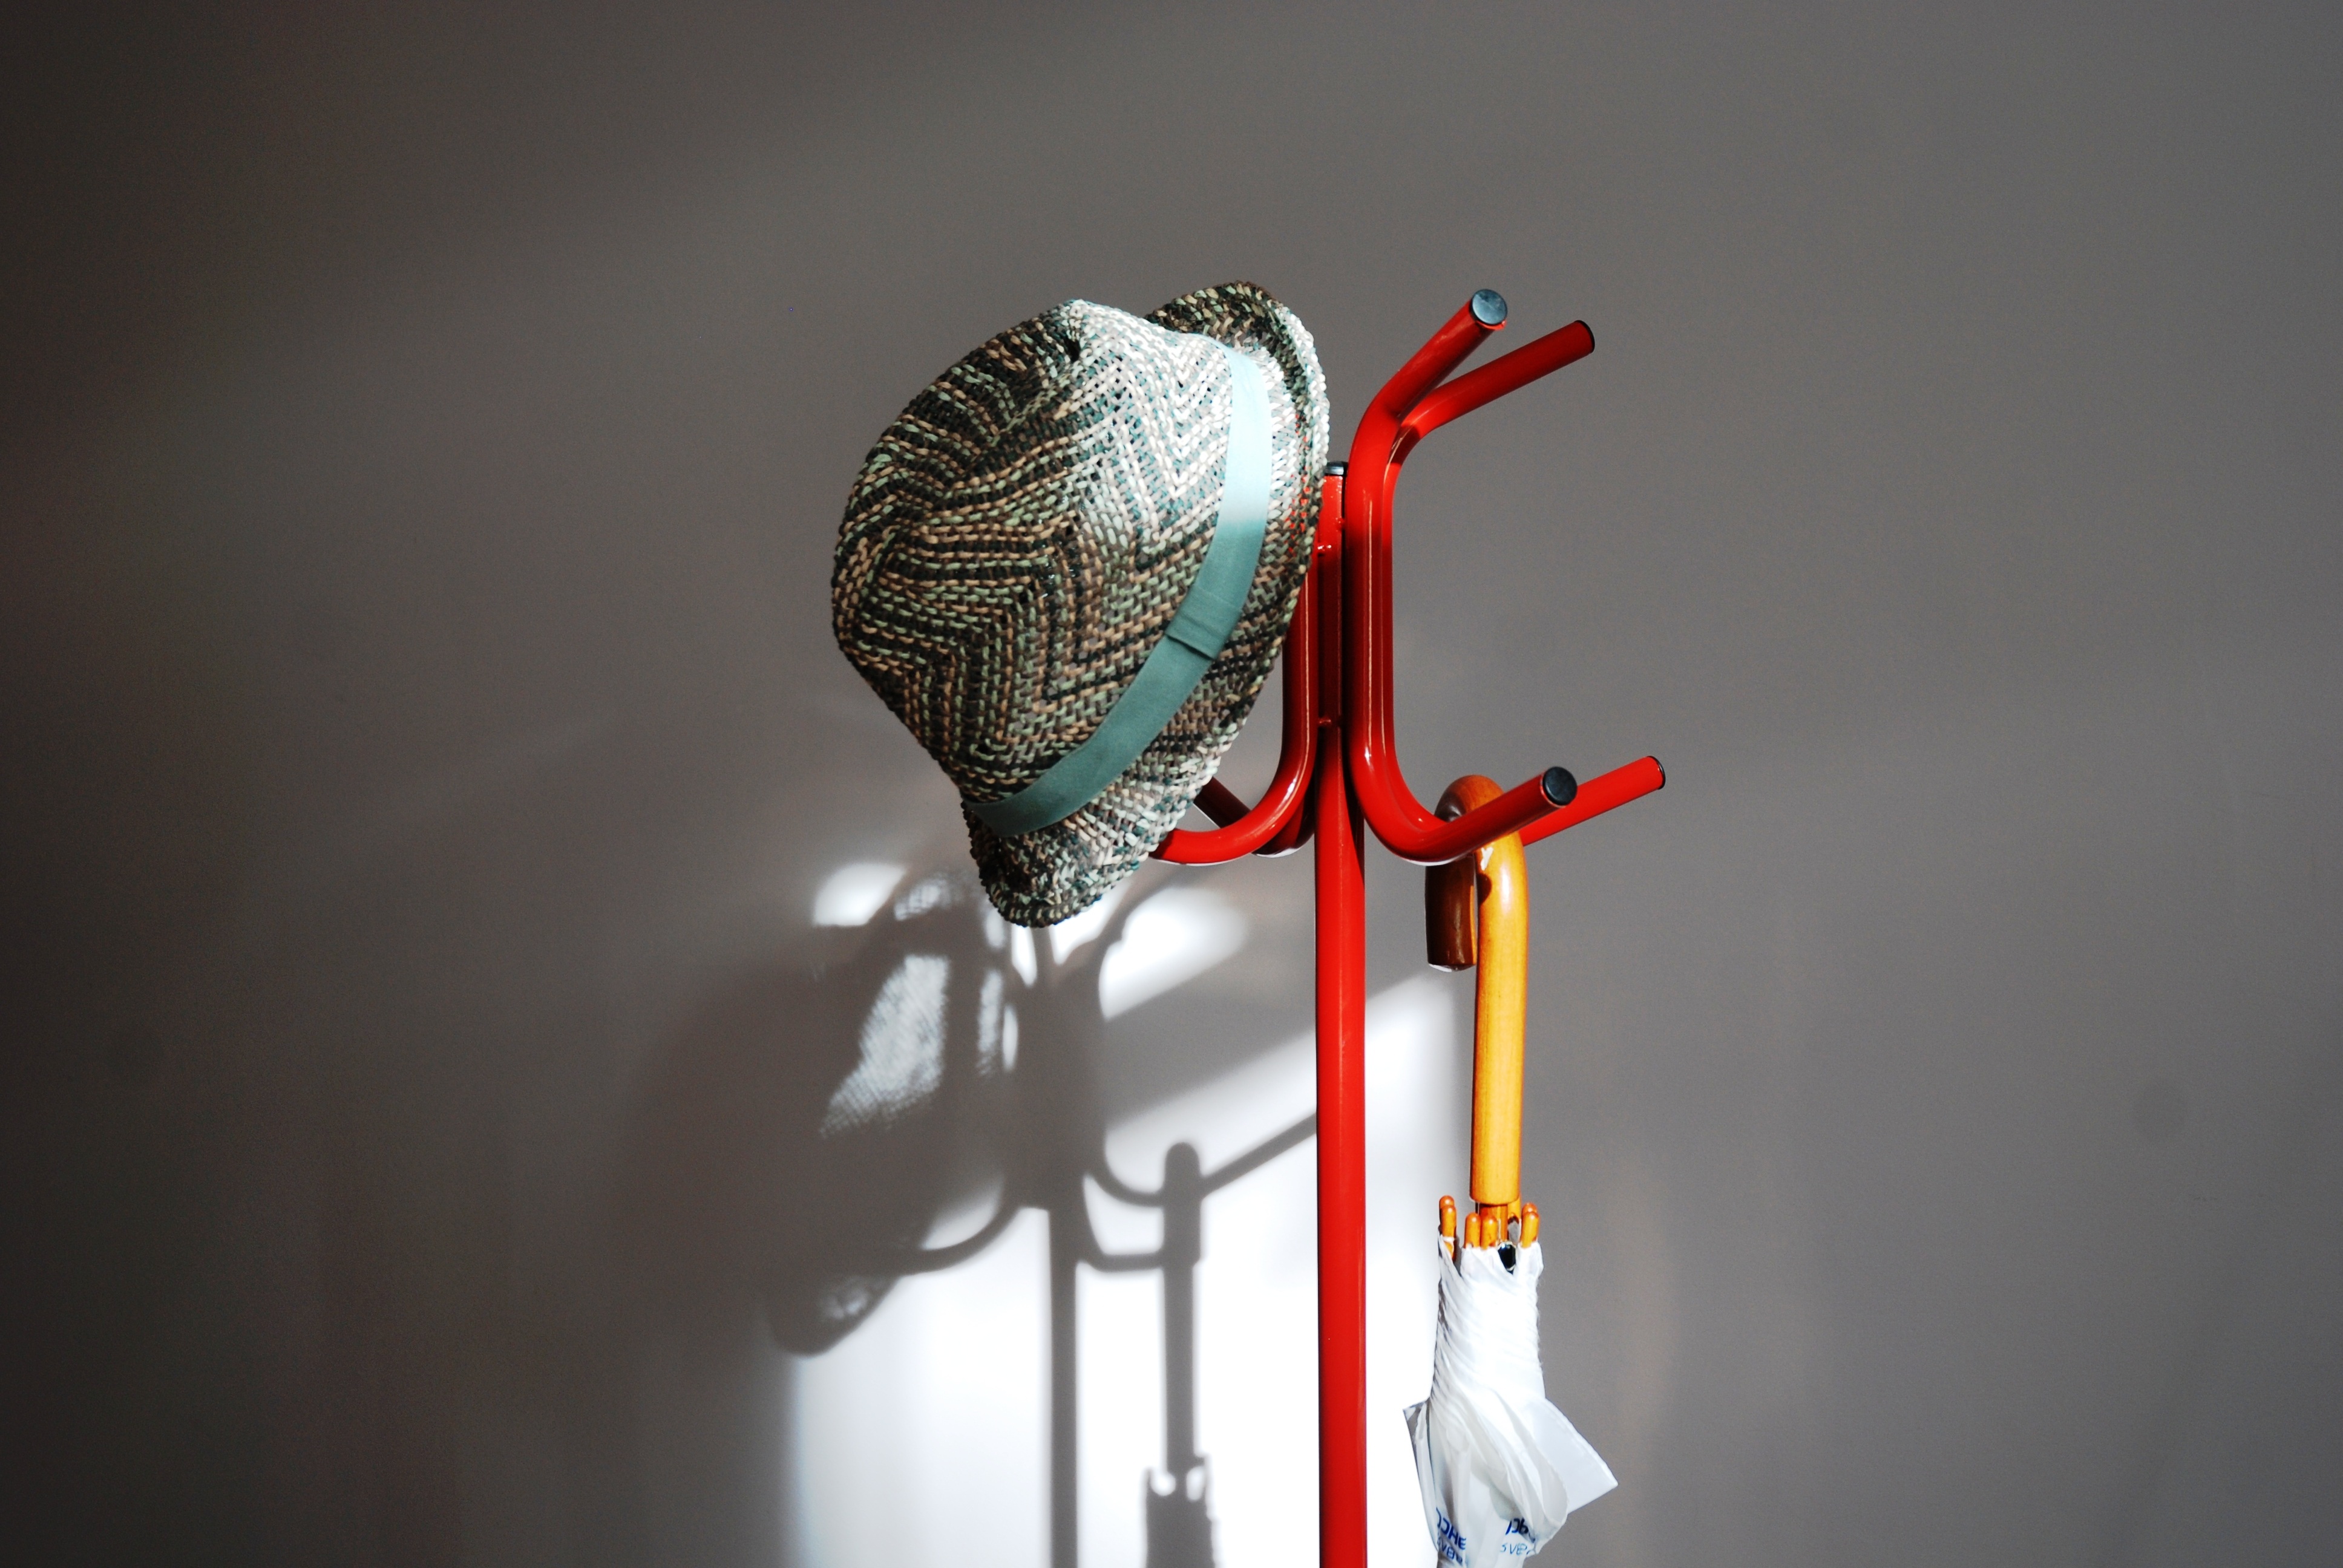
light, white, house, glass, hanger, red, umbrella, color, shadow, hat, lighting, sculpture, art, hallway, accessories, light fixture